Paraway Pastoral Company

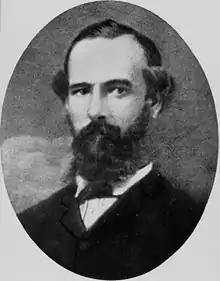
Nathaniel 'Nat' Buchanan

In 1859, Buchanan and fellow explorer, William Landsborough embarked on a joint search for grazing land. Setting off from Rockhampton on their first voyage, they explored country around the Fitzroy and Belyando Rivers before heading further west. They ran out of supplies on this voyage however, and had to be rescued by a relief party. The following year they found 1500 sq. miles (388 500 ha) of land on the Thompson River which they secured in 1863 with the capital being supplied by Robert Morehead of the Scottish Australian Company. Similarly, in 1861, William Landsborough formed the Landsborough River Company with Buchanan and Edward Cornish through which they applied for 15 runs of 100 sq. miles each (25 900ha) near Longreach to stock what he named Bowen Downs. Bowen Downs prospered for a time but there was eventually a fall in the market (mainly due to drought) and the price of cattle and wool dropped so low that the station had to be abandoned and Buchanan lost almost everything he had to his name. These exploratory missions and the introduction of pastoral companies such as the Scottish Australian Company into Australia paved the way for companies like Paraway to emerge.